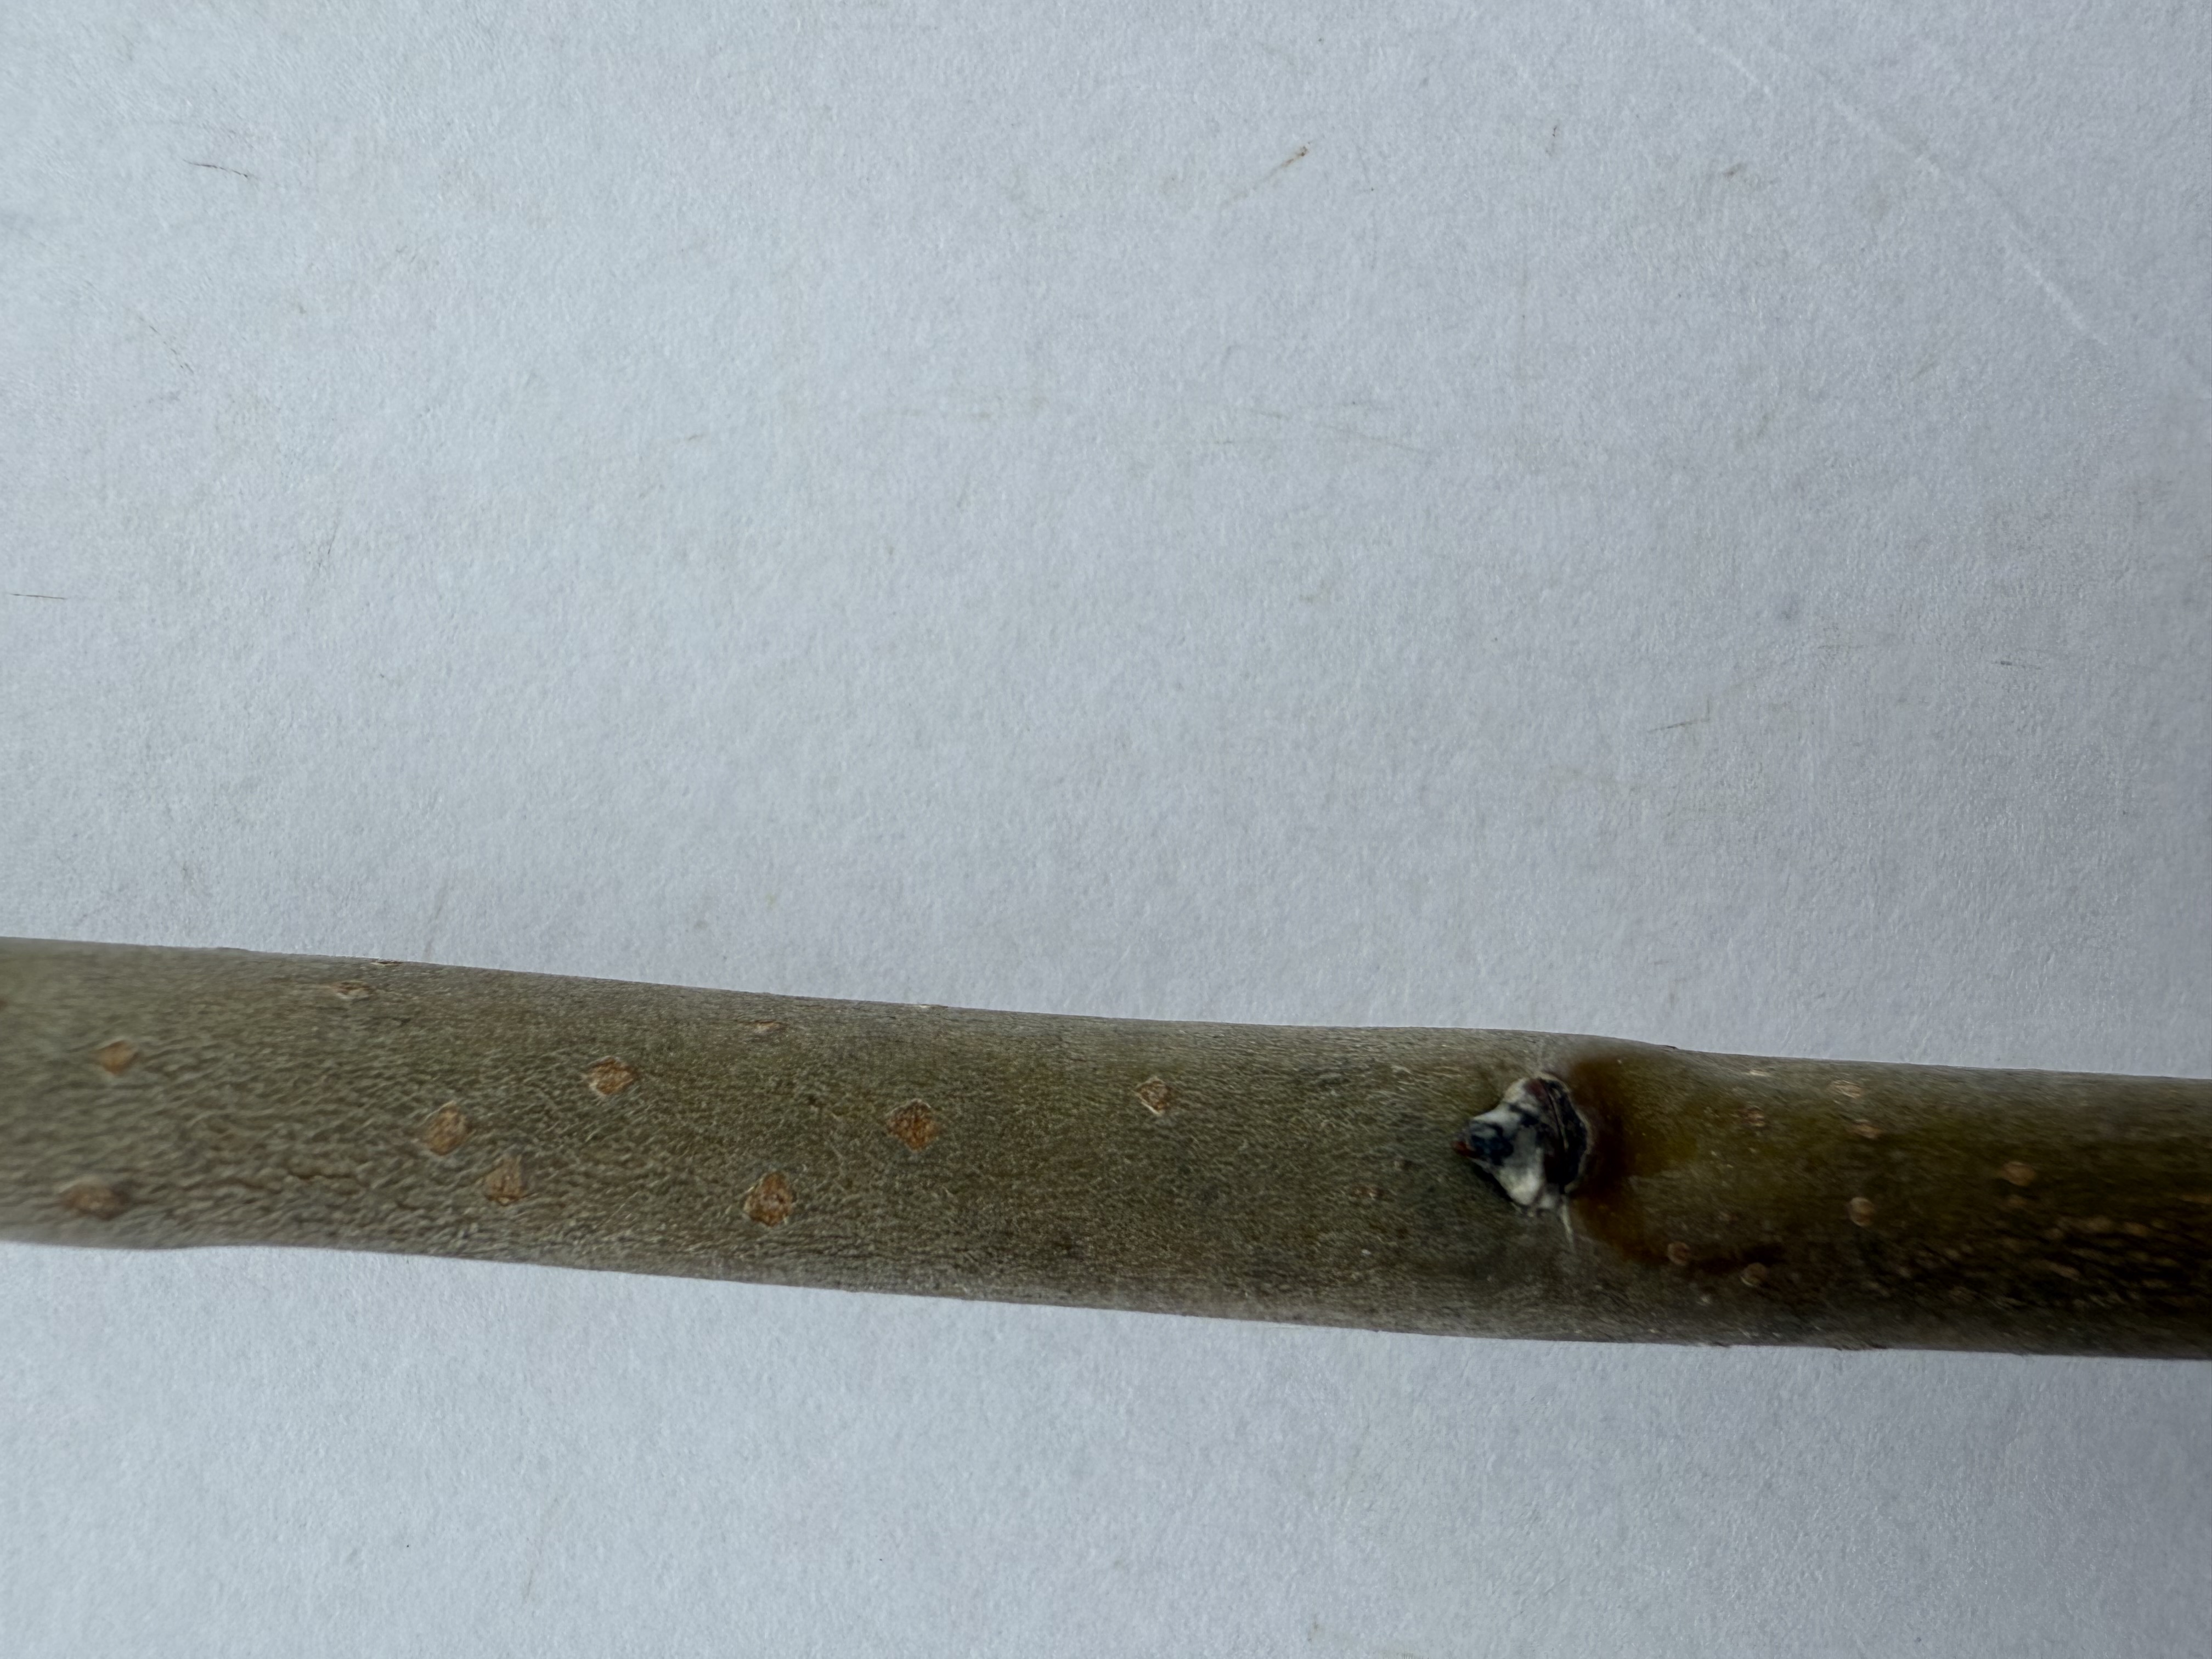
Variety: Santa Maria Pear